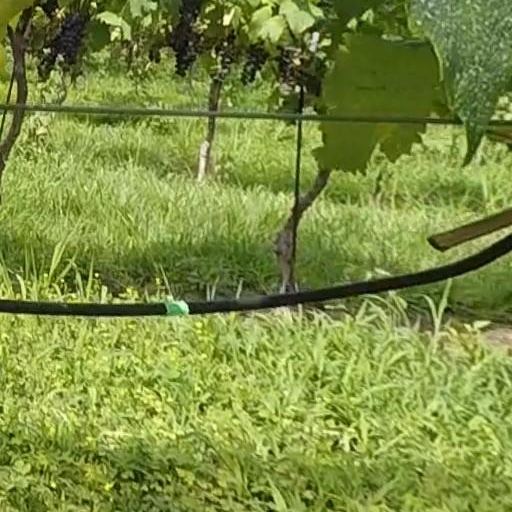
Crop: grape